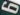
Number: 6